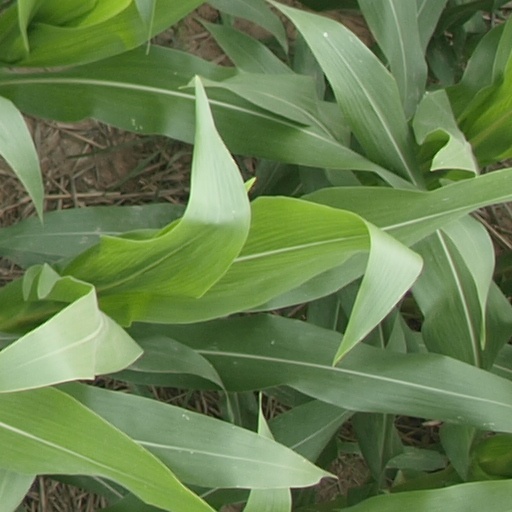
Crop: maize; corn